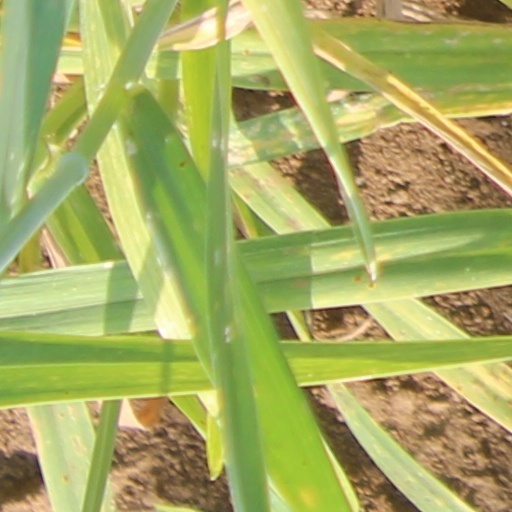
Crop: wheat